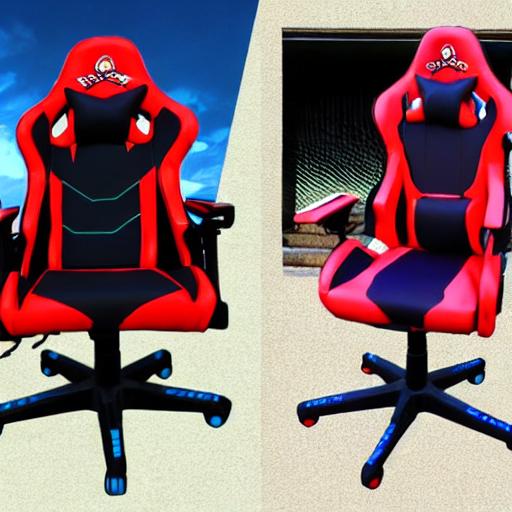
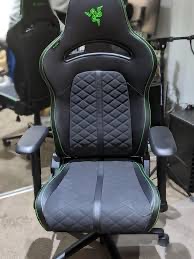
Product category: items_chair
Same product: no